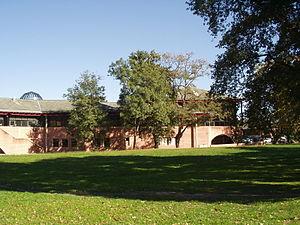
L'école supérieure de commerce de Pau, également connue sur le nom d'ESC Pau Business School est un établissement d'enseignement supérieur français en management.